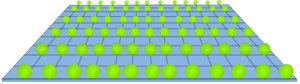
Les dimensions enroulées, ou dimensions supplémentaires sont les fondements de la théorie de Kaluza-Klein mais apparaissent également dans des modèles plus généraux de compactification utilisés en cosmologie branaire ou en théorie des supercordes. L'idée générale est la suivante : notre univers ne contiendrait pas seulement les quatre dimensions spatio-temporelles que nous lui connaissons, appelées dimensions étendues, mais il contiendrait aussi des dimensions supplémentaires, minuscules, car enroulées sur elles-mêmes.